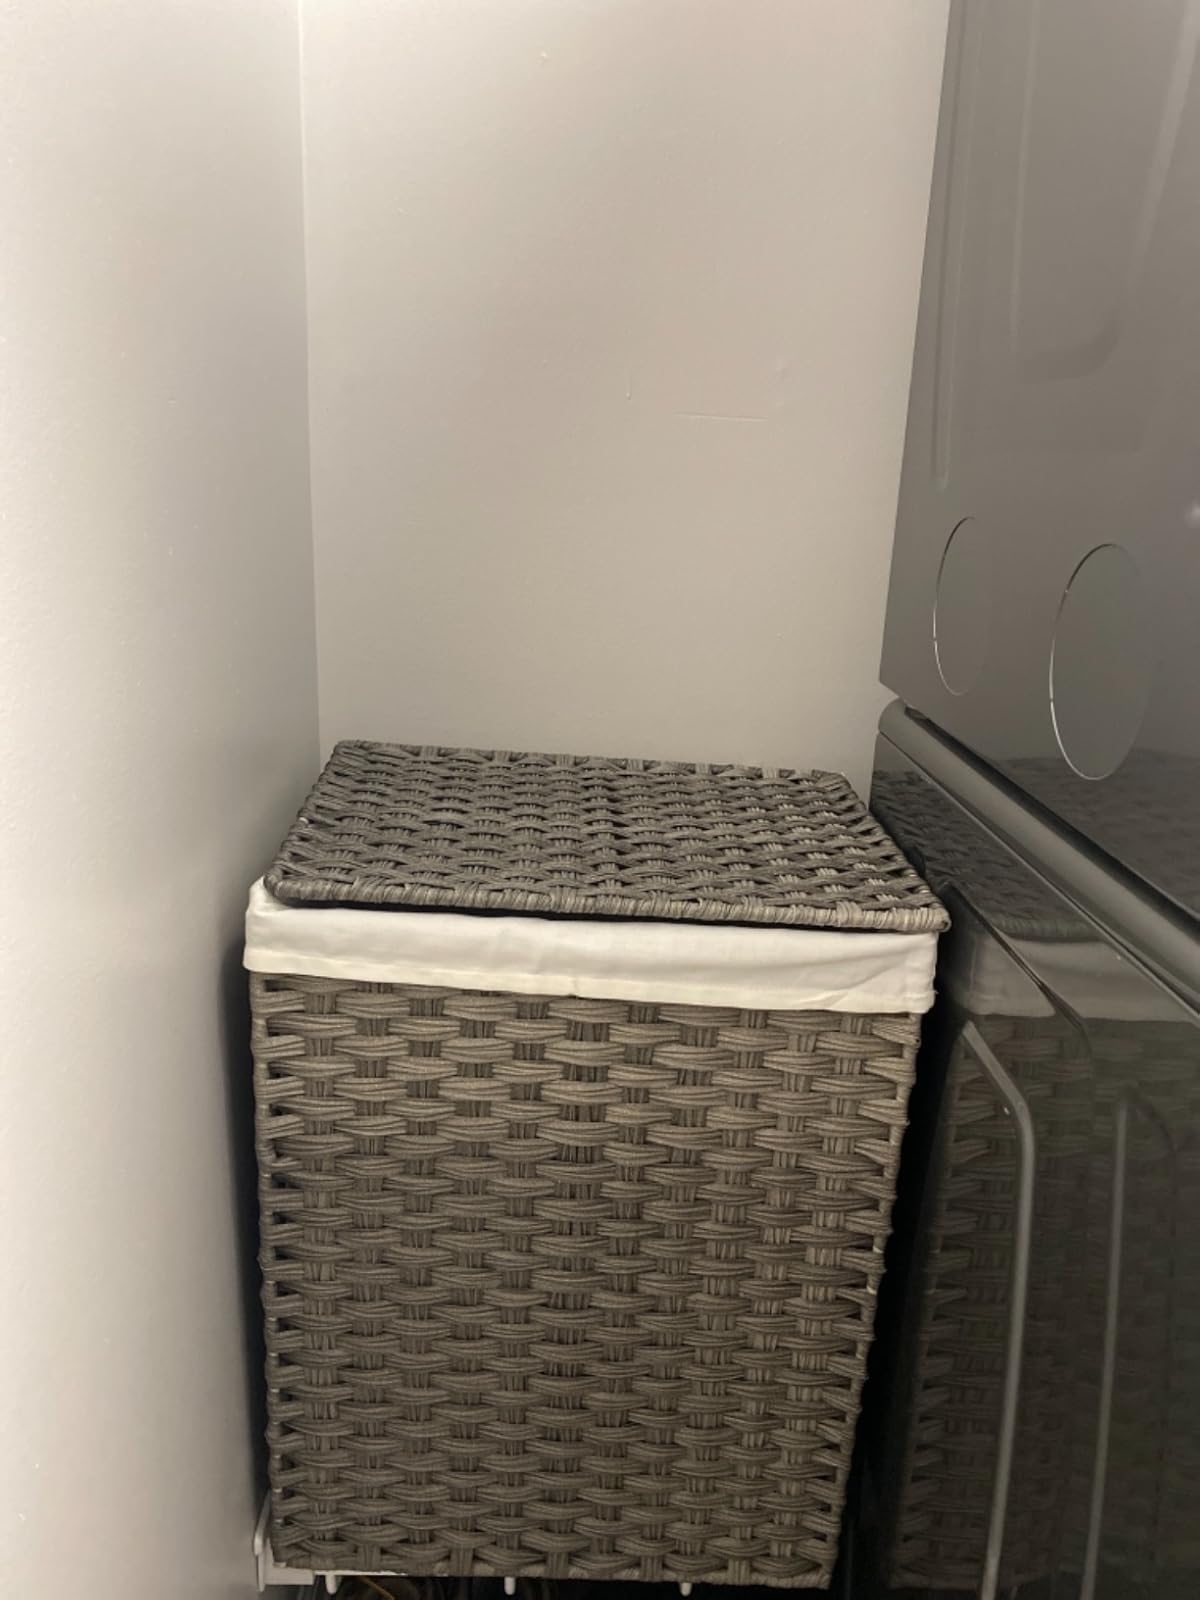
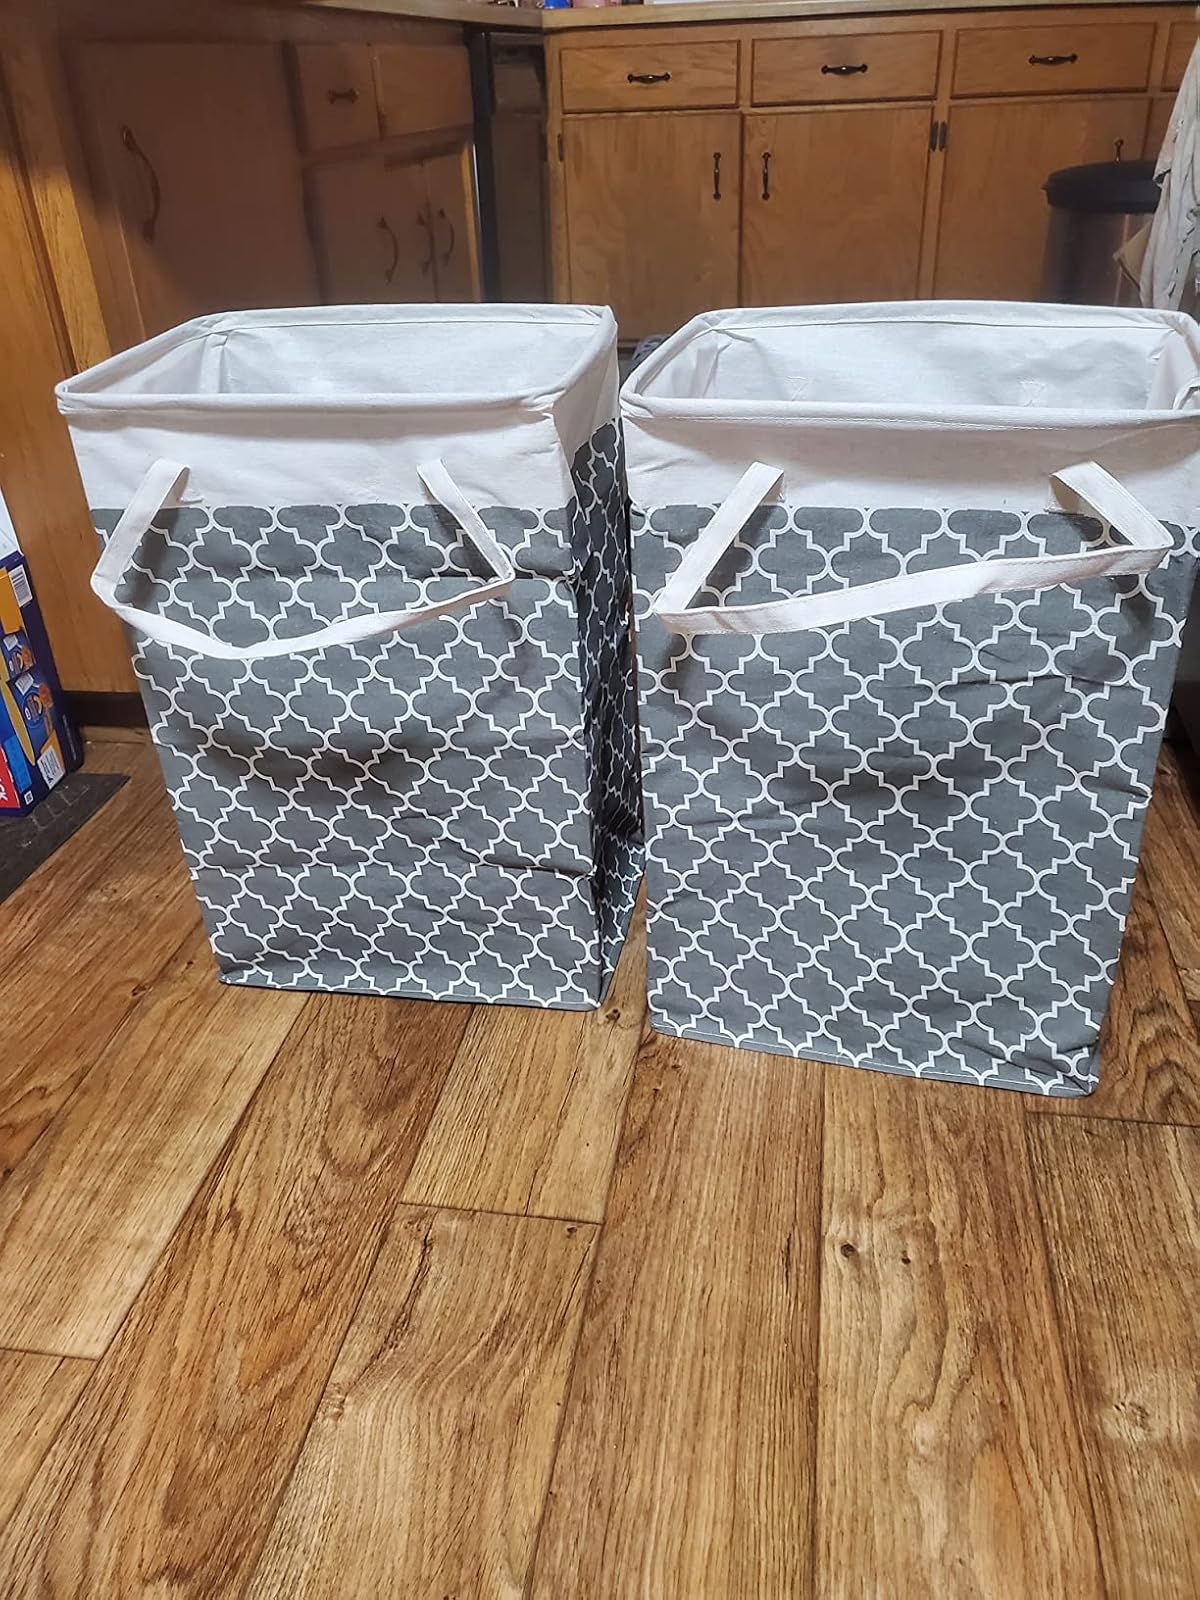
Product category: items_hamper
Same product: no